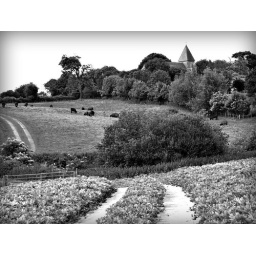
Devon cattle graze in the field next to St Laurence's Church Guestling